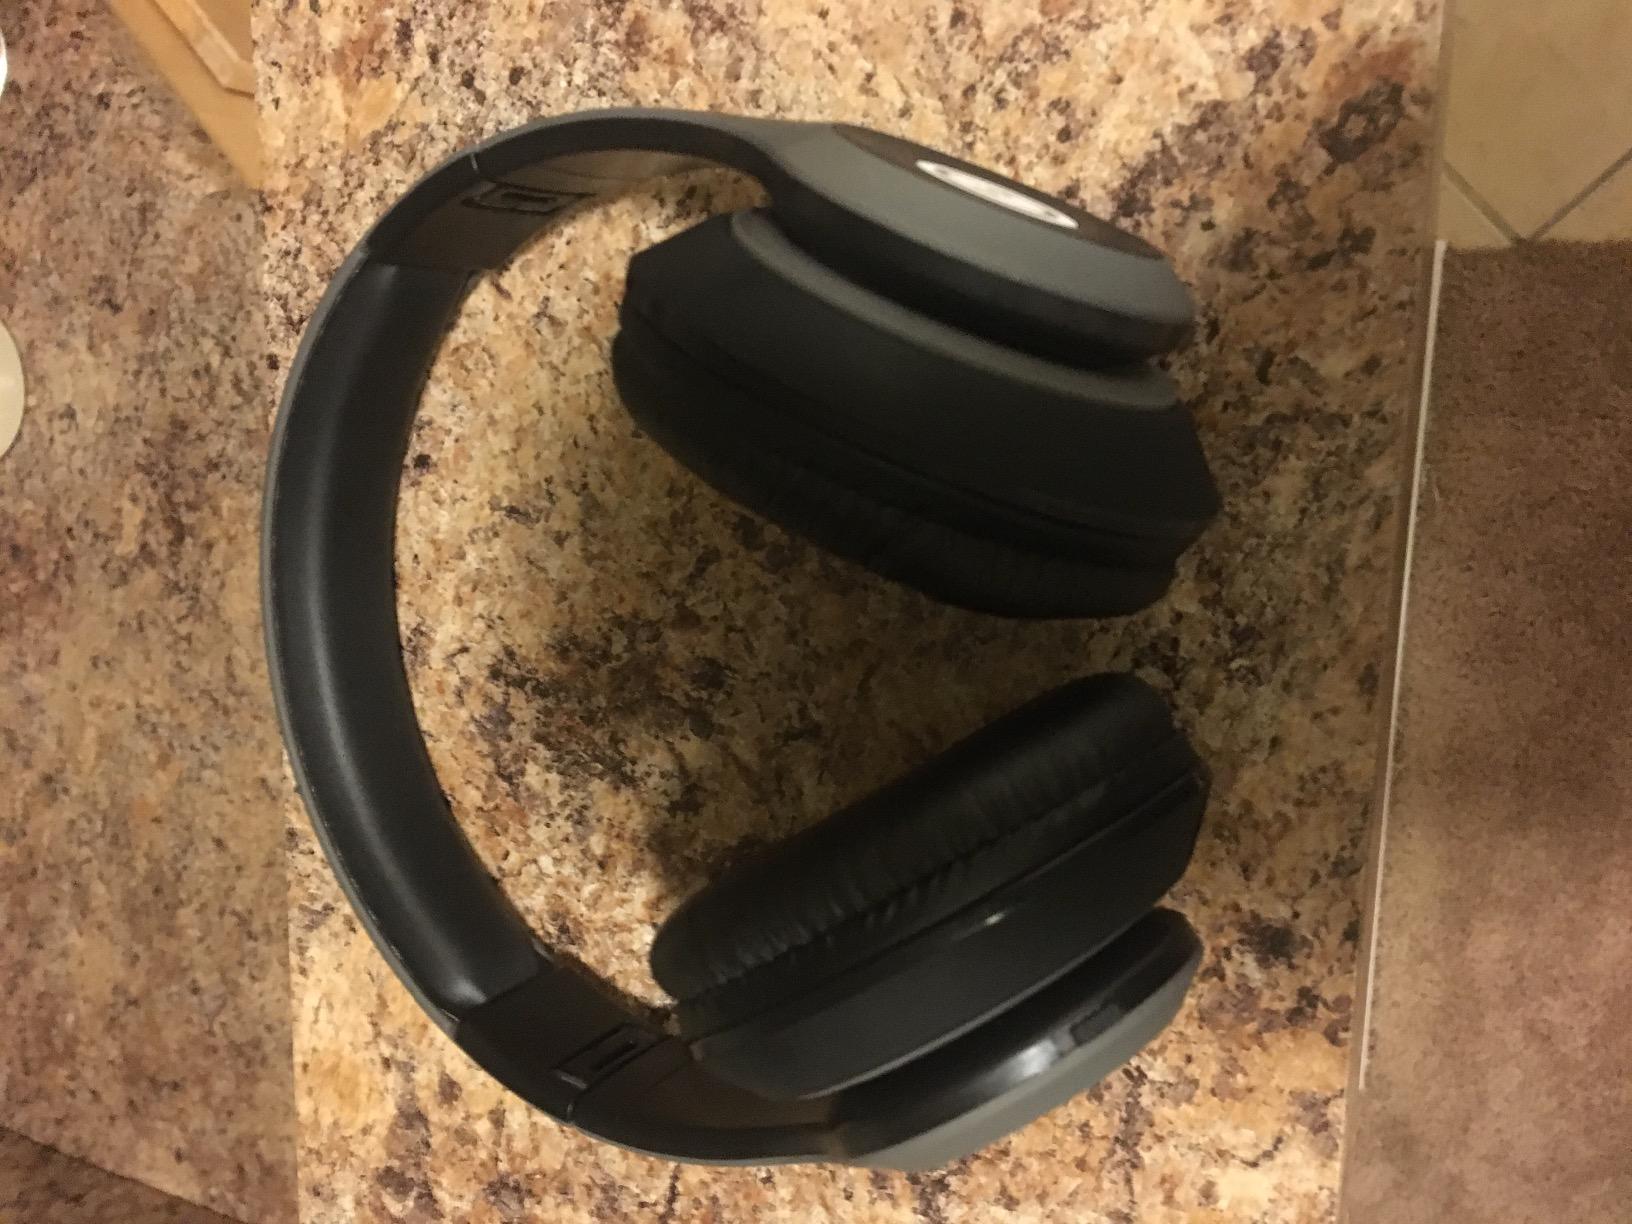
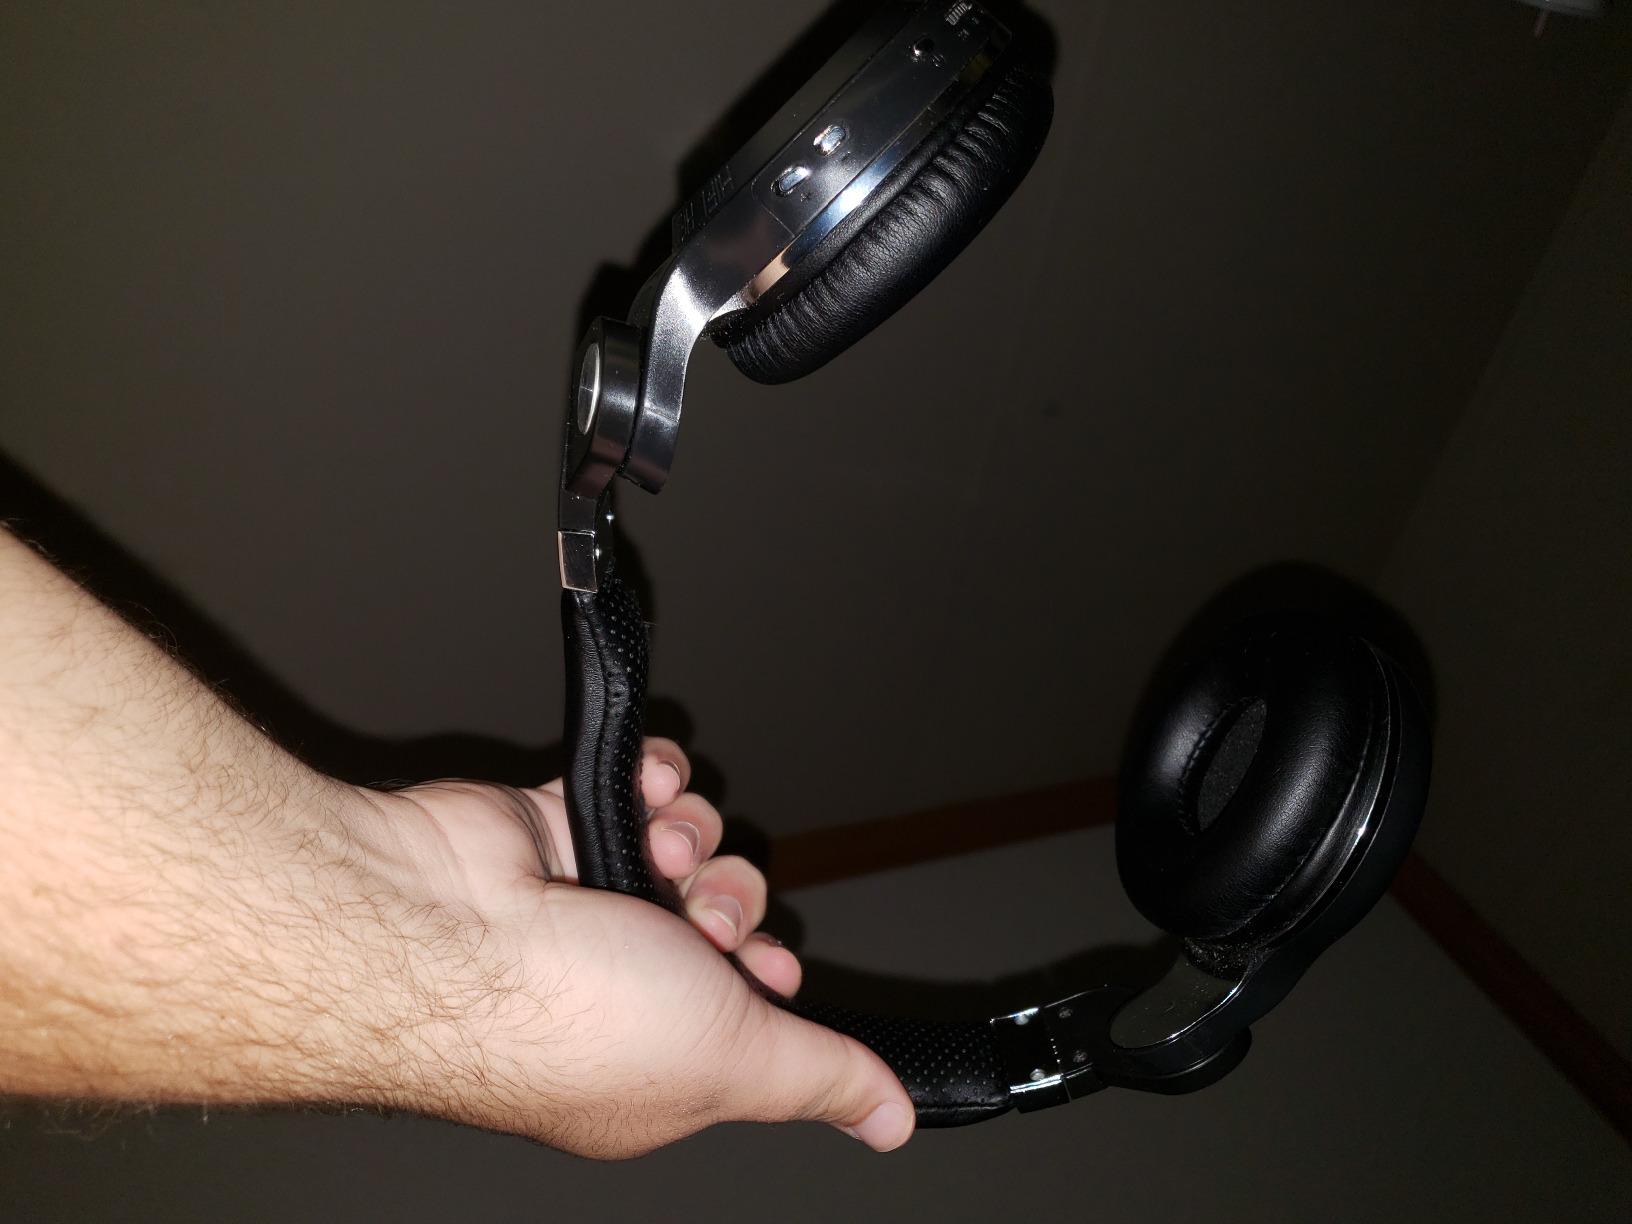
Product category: headphones
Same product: no